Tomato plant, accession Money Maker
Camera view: horizontal (90 deg, fisheye); turntable rotation: 300 degrees
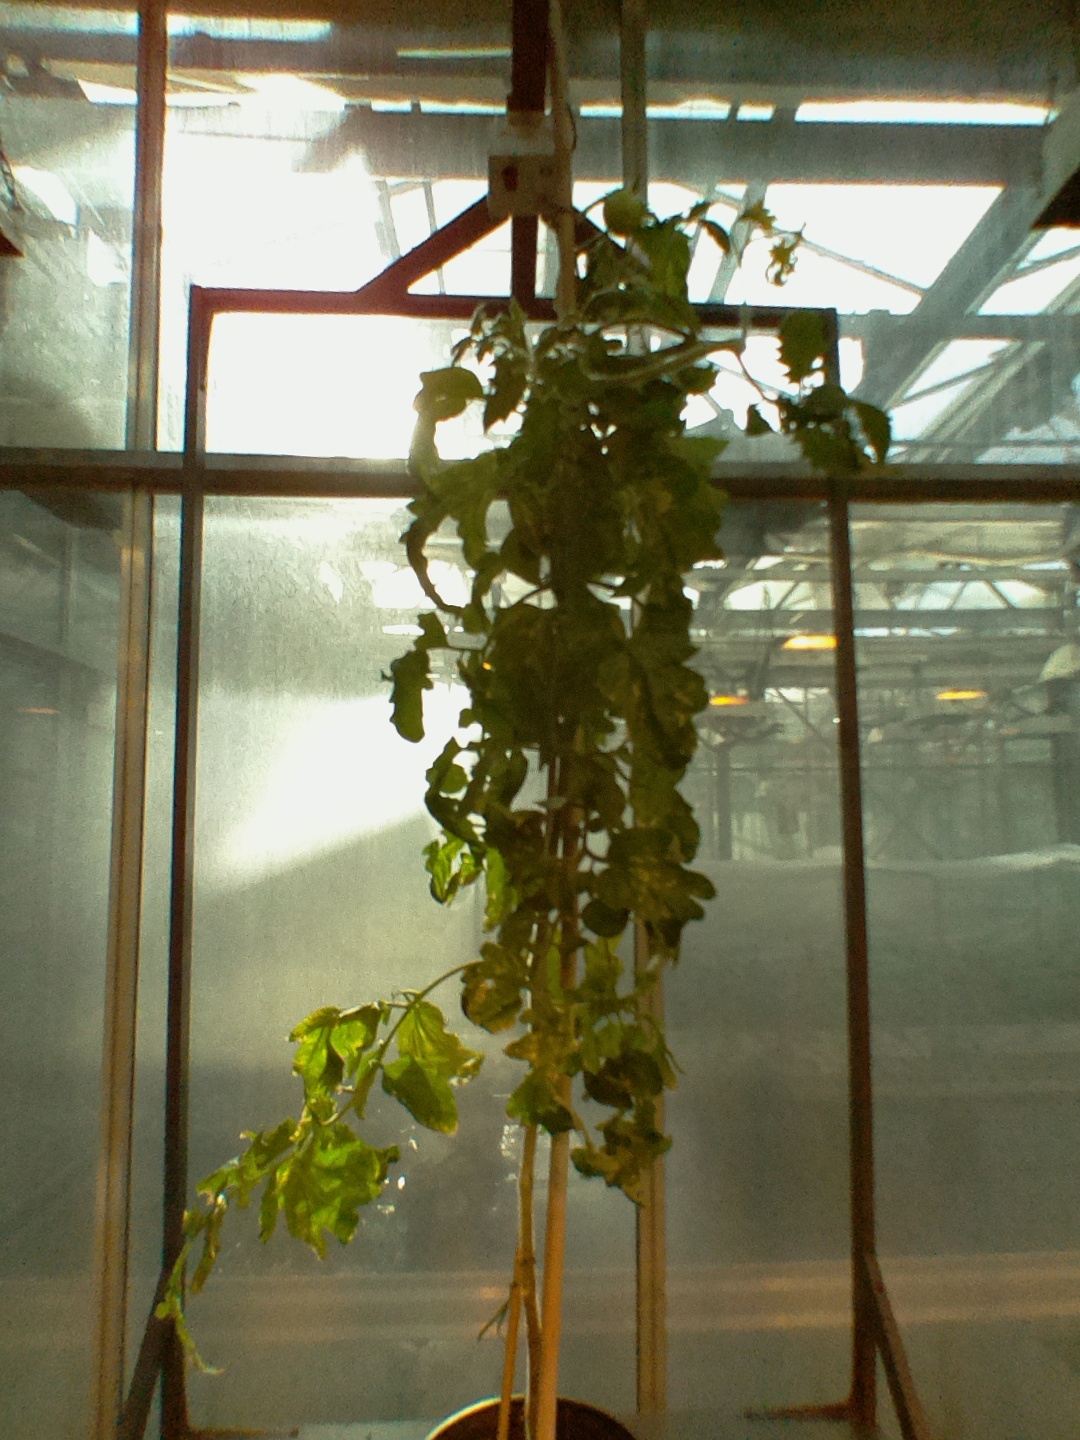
BBCH growth stage 77: 70%-80% of final fruit size